Claybrooke Magna

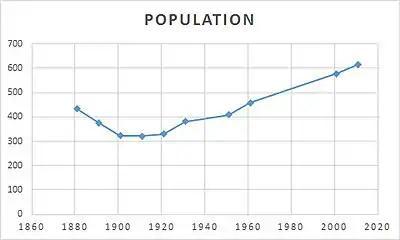
Total population of Claybrooke Magna Civil parish, Leicestershire, as reported by the Census of Population from 1881 to 2011

According to the 2011 Census, Claybrooke Magna had a population of 613. There were also 222 households in the area.